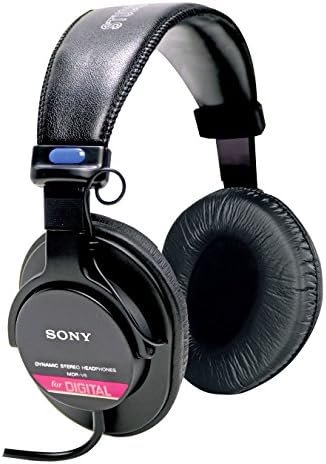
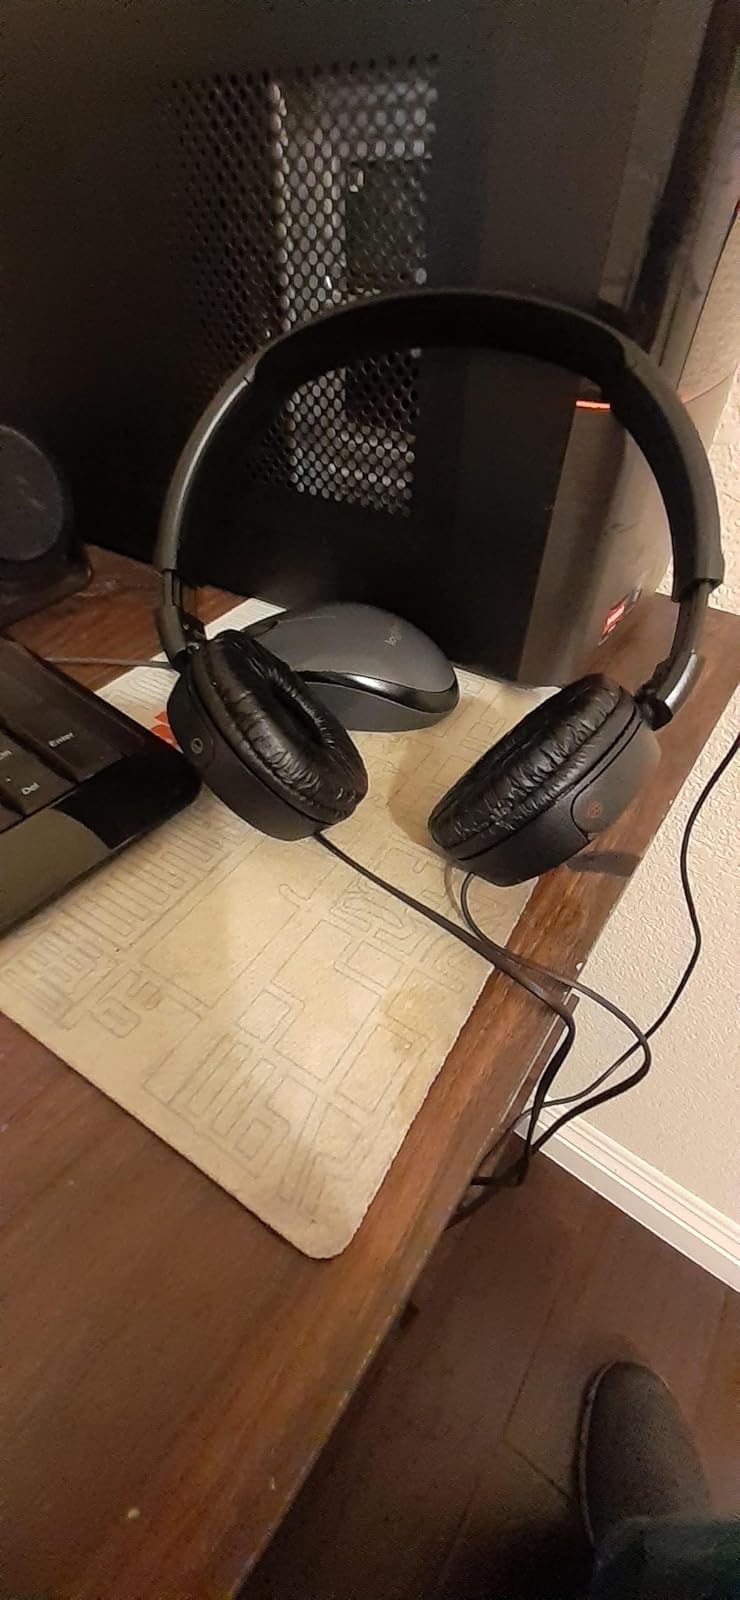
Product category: headphones
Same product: no